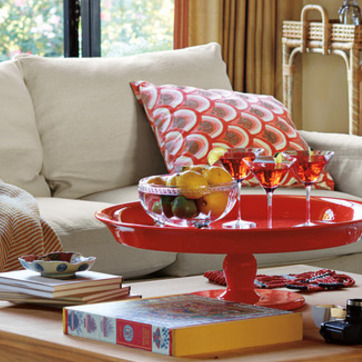
Material: food